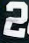
Number: 2